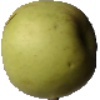
Label: Apple Golden 3